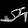
Label: Sandal